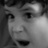
Emotion: surprise